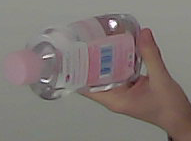
Product: johnson_baby